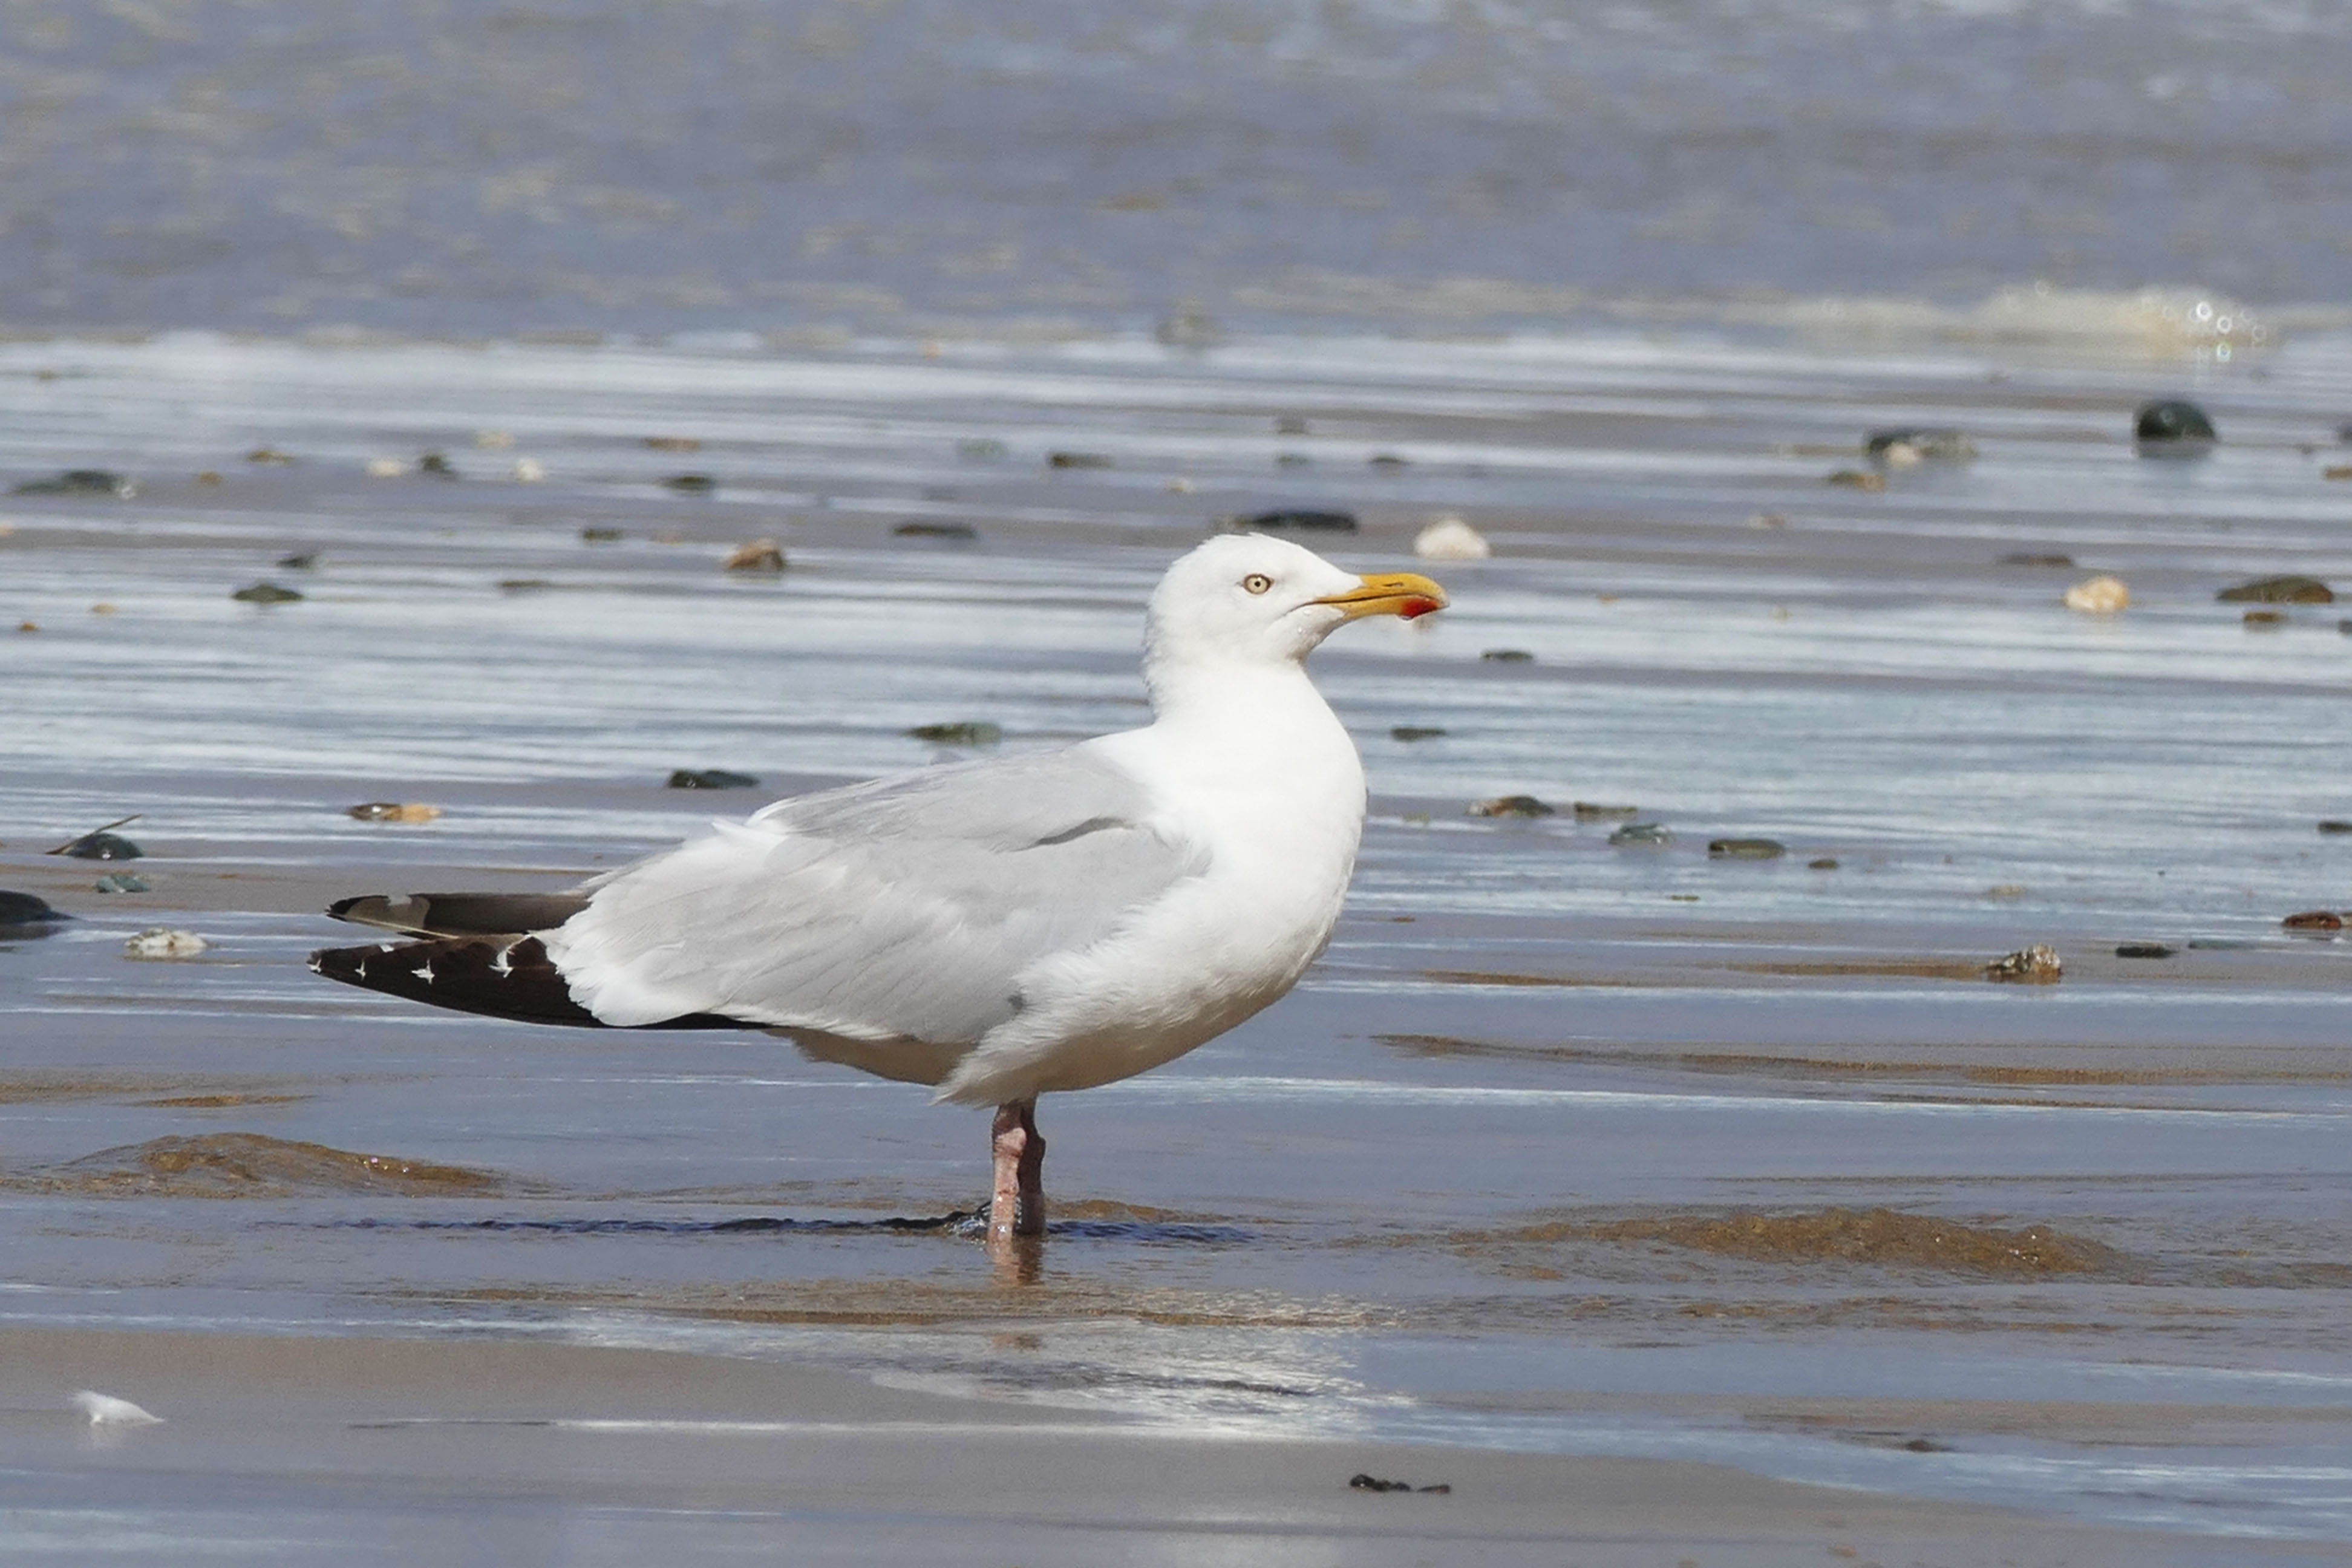
beach, landscape, sea, coast, water, nature, ocean, bird, wing, sky, white, shore, coastal, animal, seabird, river, flying, fly, seagull, seaside, wildlife, wild, gull, beak, flight, natural, blue, black, feather, fauna, orientation, vertebrate, horizontal, ridibundus, chroicocephalus, shorebird, sandpiper, headed, mew, gull billed, charadriiformes, european herring gull, great black backed gull, seaduck